New Mount Sinai Cemetery

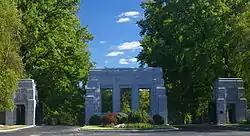

New Mount Sinai Cemetery is a cemetery in St. Louis, Missouri. Its first burial was in 1853, and its rural cemetery landscape design was laid out in 1907. It was listed on the National Register of Historic Places in 2005. As of the 2005 listing, the cemetery also has a Modern-style community mausoleum, three private mausoleums (Art Deco, Modern, Neo-Classical), and a formal Japanese garden.